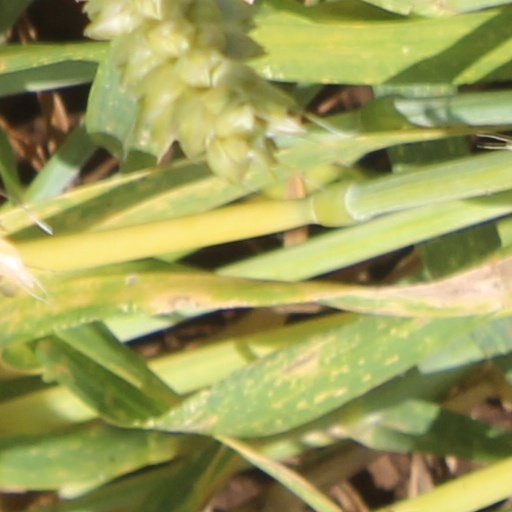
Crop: wheat